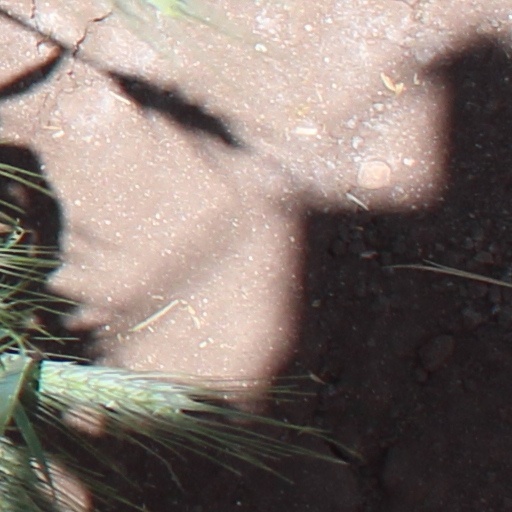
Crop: wheat